Bichchade Balam

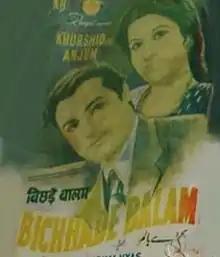

Bichchade Balam is an Indian film directed by Manibhai Vyas released in 1948. The film starring Meena Kumari, A.R. Ojha, Mohammed Farooqui, Mohantara Talpade, Savitri Gidwani.